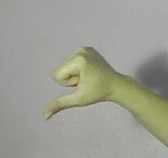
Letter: waw